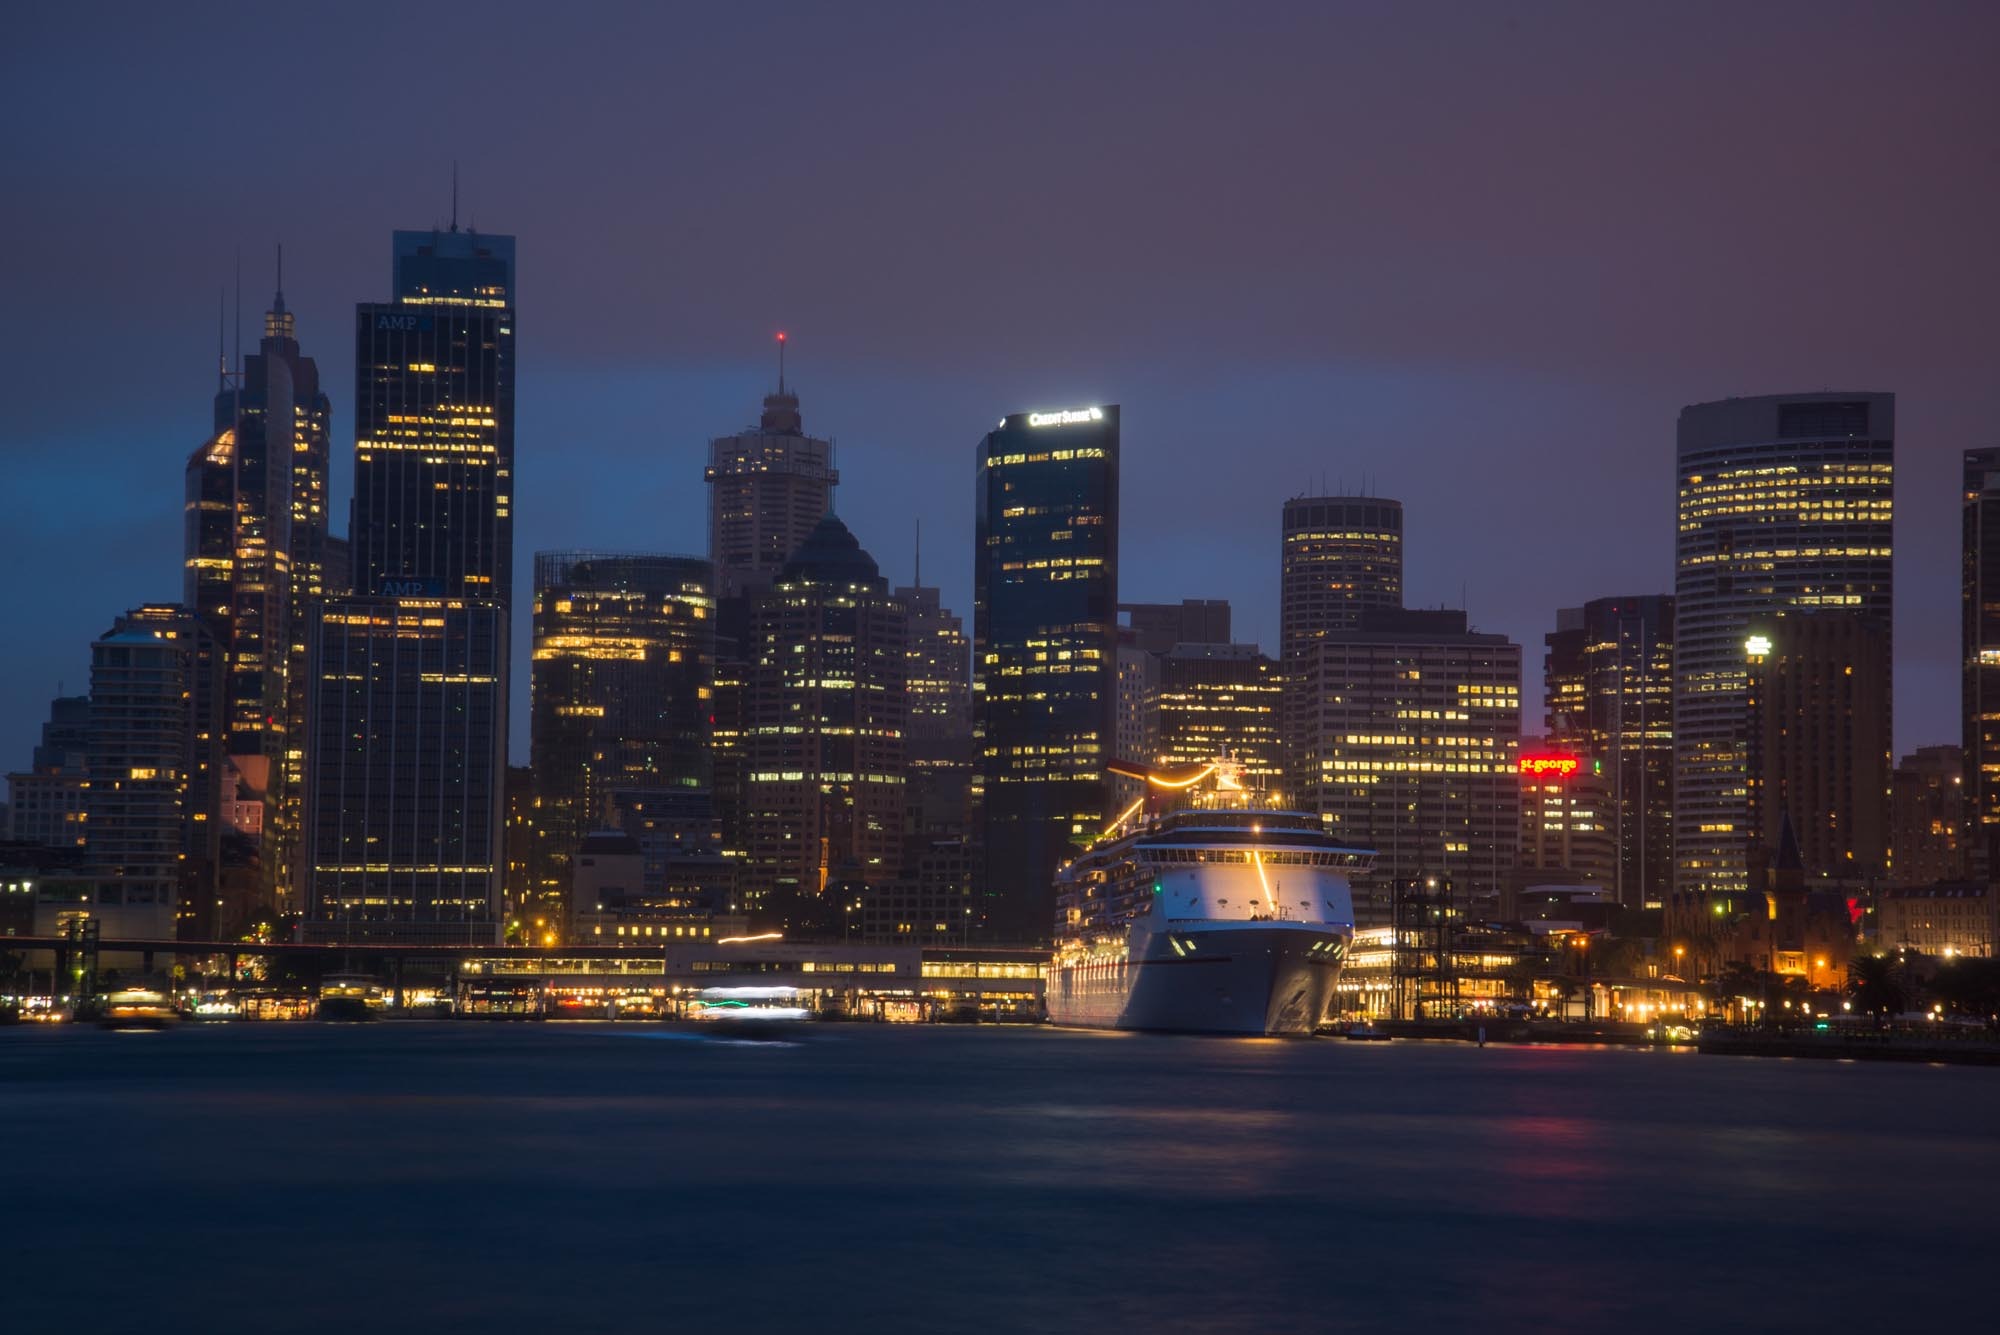
horizon, sunset, skyline, night, dawn, city, skyscraper, cityscape, downtown, dusk, evening, reflection, sydney, tower block, australia, buildings, cruise ship, metropolis, urban area, geographical feature, human settlement, atmosphere of earth, metropolitan area, circular quay